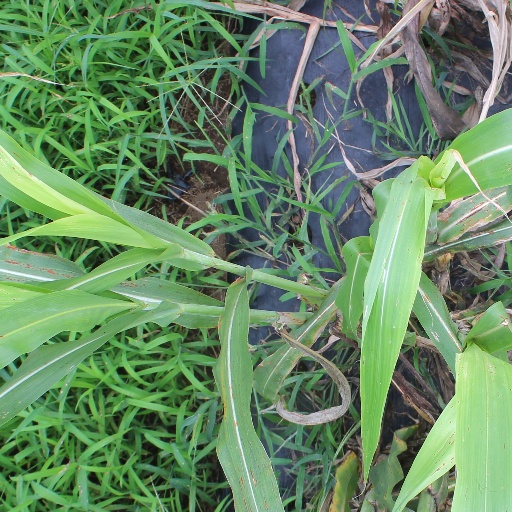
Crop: sorghum